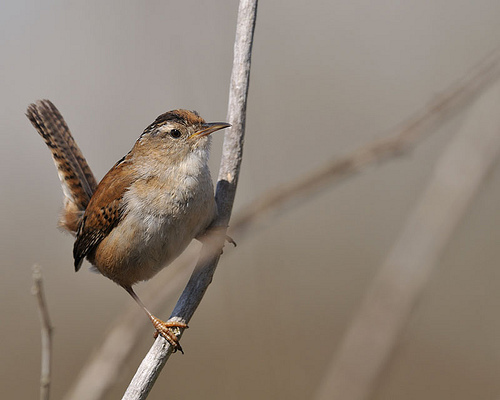
the bird has sharp pointed beak, with white throat and brownish white belly and brown feet.
this small perching bird is various shades of brown, lighter underside and medium brown on top, and it has short black striping on its primaries and tail.
this is a bird with a white breast, brown back and sharp pointy beak.
this bird is brown and white in color with a brown beak, and brown eye rings.
little brown bird with gray breast and belly and reddish brown crown with black eyebrow.
this brown little bird has a tail that sticks almost straight up.
this is a light brown bird whose long tail is sticking upwards and beak is pointeda small brown bird with a white breast and stopped tail feathers.
this bird has wings that are brown and has a white chest
this bird is brown in color, and has a sharp beak.
Species: Marsh Wren